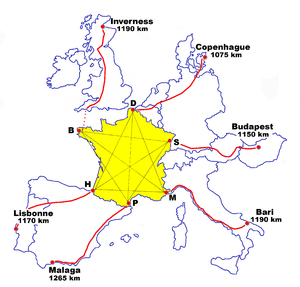
Carte des EuroDiagonales
Les Diagonales de France sont neuf parcours cyclistes, correspondant à un découpage de l'hexagone français en 9 diagonales.